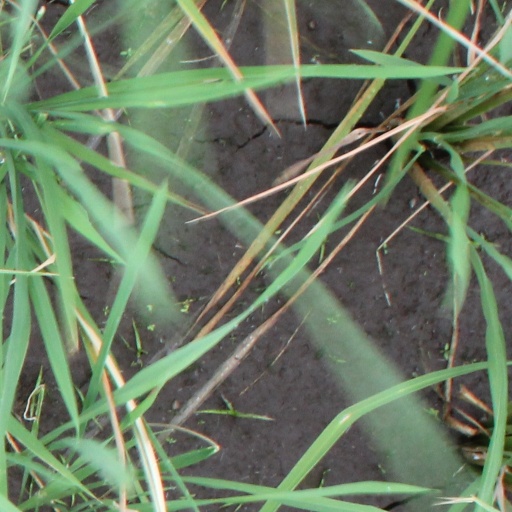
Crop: rice